2C-T-4

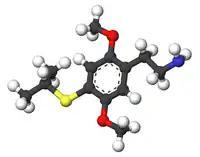

2C-T-4, also known as 4-isopropylthio-2,5-dimethoxyphenethylamine, is a psychedelic phenethylamine of the 2C family. It was first synthesized by Alexander Shulgin and is used as entheogenic recreational drug.